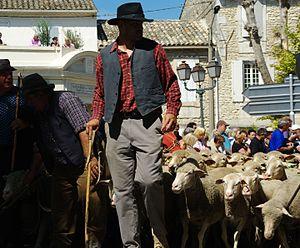
Berger à la fête de la transhumance de Saint-Rémy-de-Provence
Saint-Rémy-de-Provence est une commune française du département des Bouches-du-Rhône. Située dans la région Provence-Alpes-Côte d'Azur, Saint-Rémy-de-Provence est la petite capitale des Alpilles. À la suite du décret du 30 janvier 2007, son territoire est classé au sein du parc naturel régional des Alpilles. Ville touristique et vinicole, elle possède un important patrimoine bâti et naturel.